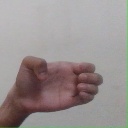
अक्षर: ख